Izu–Ogasawara Trench

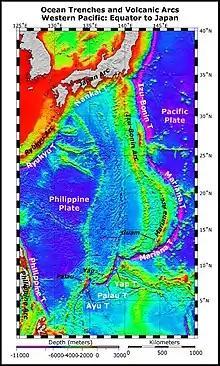
The Izu–Ogasawara Trench lies south of Japan

The , also known as Izu–Bonin Trench, is an oceanic trench in the western Pacific Ocean, consisting of the Izu Trench (at the north) and the Bonin Trench (at the south, west of the Ogasawara Plateau).